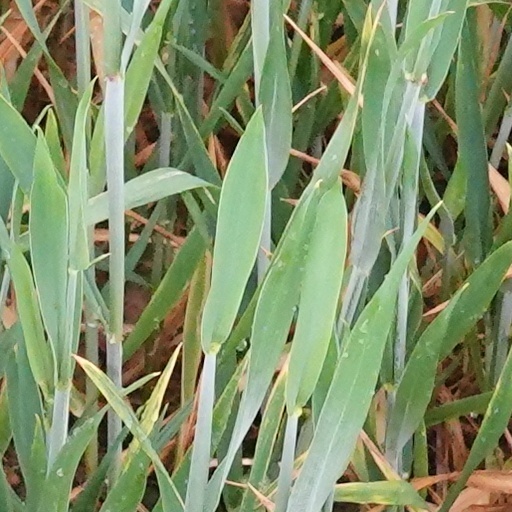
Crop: wheat